Takogo, kak Putin!

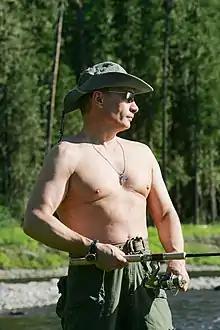
Putin fishing in Tuva, 2007. Putin often presents himself as a masculine figure in Russian media.

Although earlier Soviet leaders were often portrayed as strong leaders in Soviet agitprop, the media depiction of Vladimir Putin differs in that such portrayals aim to make him appear "cool". The propagandistic portrayal of Putin in Russian media stems from the ideologue Vladislav Surkov; Putin, who neither smokes nor drinks, was built up as a virile bearer of hope, in contrast to the likes of Boris Yeltsin. Putin's image is that of a strong, masculine man, but also purged of vices commonly attributed to men in Russia, such as drunkenness, smoking and recklessness. The song was especially successful with women in Russia, to whom his abstinence from alcohol is considered particularly admirable. Putin is portrayed in the song as desirable for women and as a role model for men, corresponding to the desire in Russia for a strong leader; the idea that men like Putin do not run away can be associated with Putin's hardline response to the 1999 Russian apartment bombings, while the improvement of living conditions in Russia during his presidency allude to Putin being a saviour or protector. The song popularised Putin as a symbol of true Russian masculinity and featured an undertone which carried Putin's political leadership.